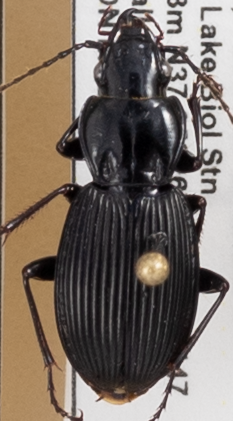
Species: Pterostichus lachrymosus
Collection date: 2021-07-13
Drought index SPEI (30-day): -1.372
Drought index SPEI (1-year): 0.47
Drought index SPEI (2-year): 1.16